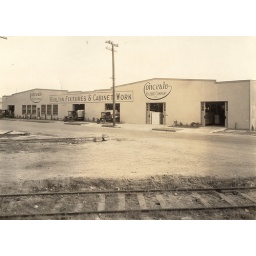
This plant was wholly owned by William Alfred Noack, was built in 1924, and burnt to the ground in 1936.